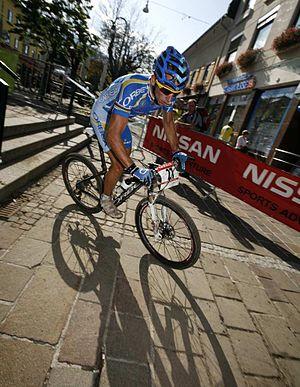
Mountainbike Worldcup
Les championnats du monde de triathlon cross 2015, organisé par la Fédération internationale de triathlon depuis 2011, se sont déroulés le 26 septembre à Cagliari en Italie. Les triathlètes se sont affrontés lors d'une épreuve sur distance M, comprenant 1500 mètres de natation, 31 km de vélo tout terrain et 9,6 km de course à pied hors route.
Rubén Ruzafa né le 9 septembre 1984 à Valence en Espagne est un triathlète professionnel, triple champion du monde de cross triathlon et triple vainqueur du championnat du monde d'Xterra Triathlon. Il pratique également au niveau national le cyclo-cross et le vélo tout terrain.